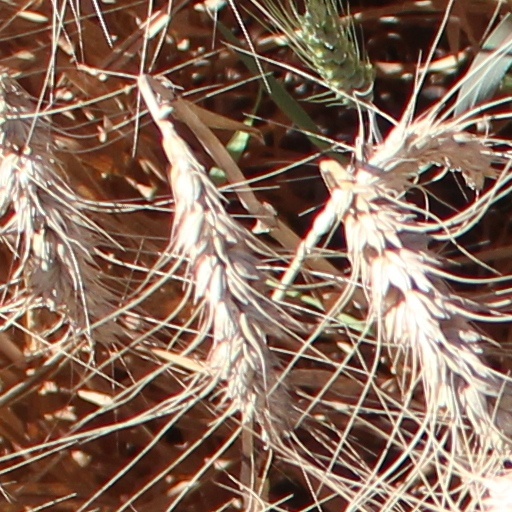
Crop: wheat